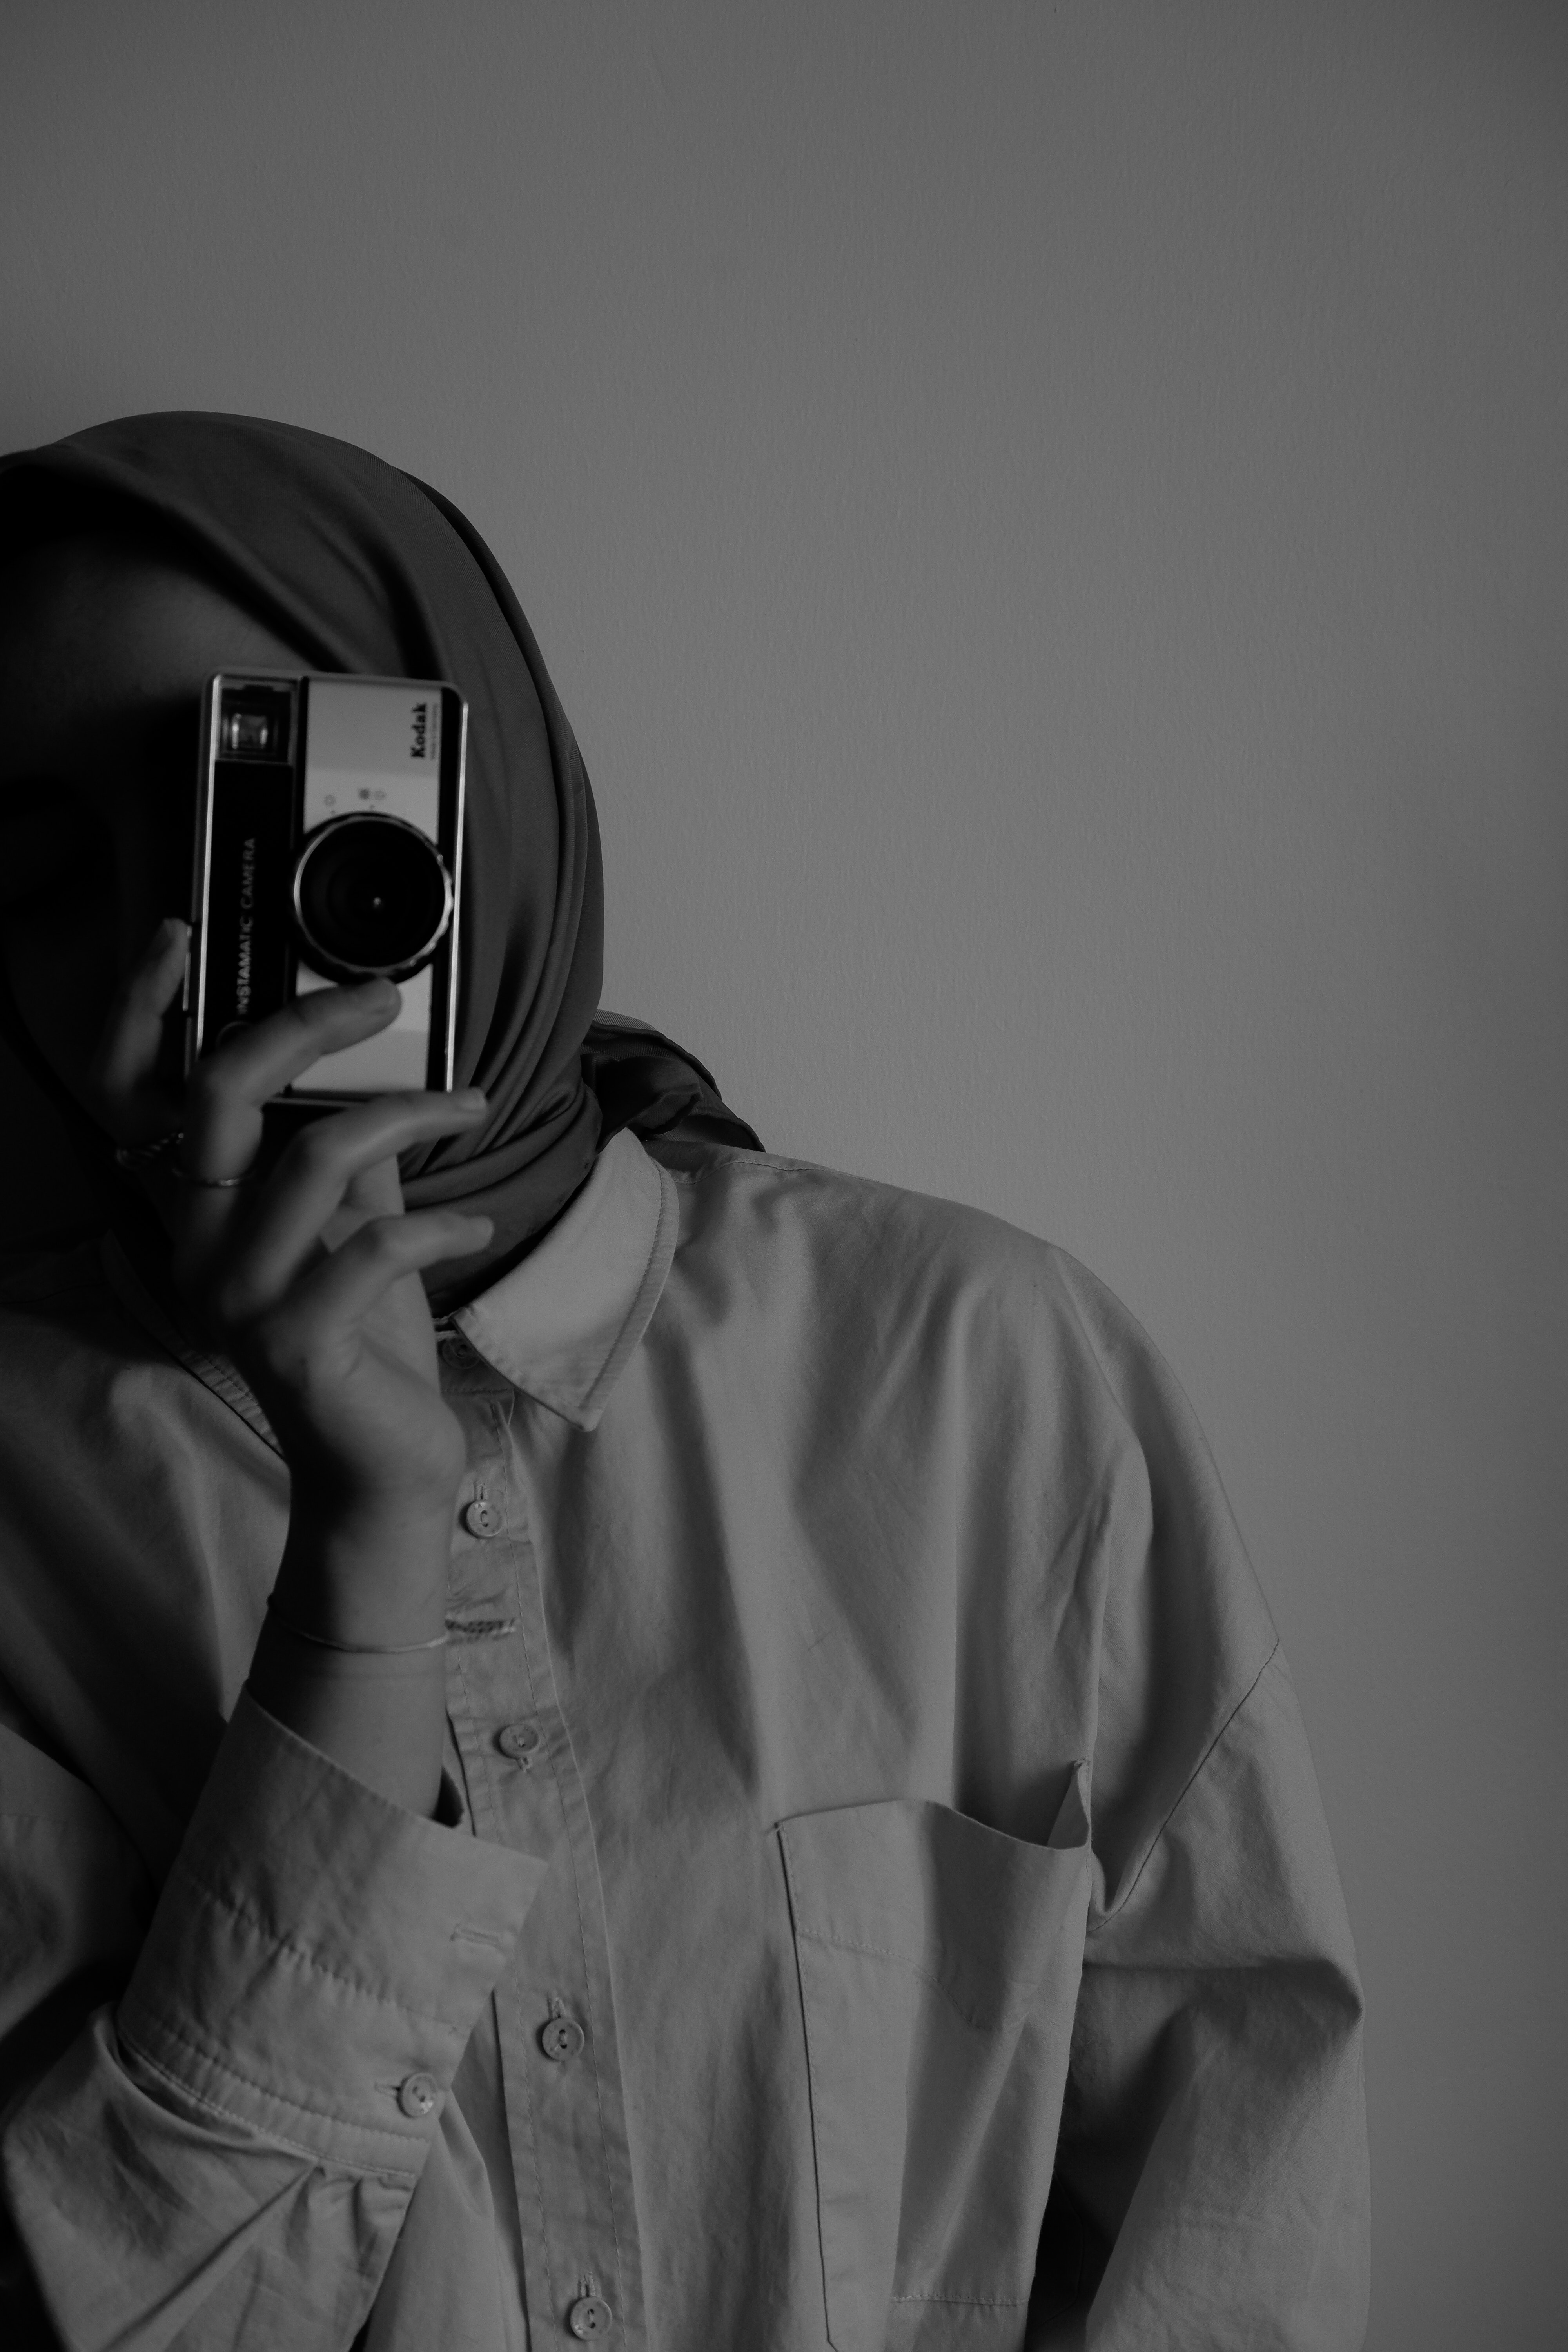
woman, hair, photographer, vision care, human body, flash photography, sleeve, dress shirt, gesture, camera lens, grey, reflex camera, digital camera, eyewear, personal protective equipment, digital slr, camera, elbow, monochrome photography, monochrome, single lens reflex camera, audio equipment, lens, mirrorless interchangeable lens camera, Point and shoot camera, cameras optics, selfie, formal wear, gadget, portrait photography, portrait, cap, hoodie, photo shoot, camera accessory, room